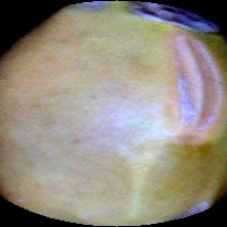
Label: Immature